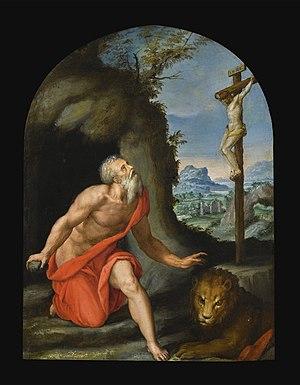
Origène est le père de l'exégèse biblique. Théologien de la période patristique, il est né à Alexandrie v. 185 et mort à Tyr v. 253.